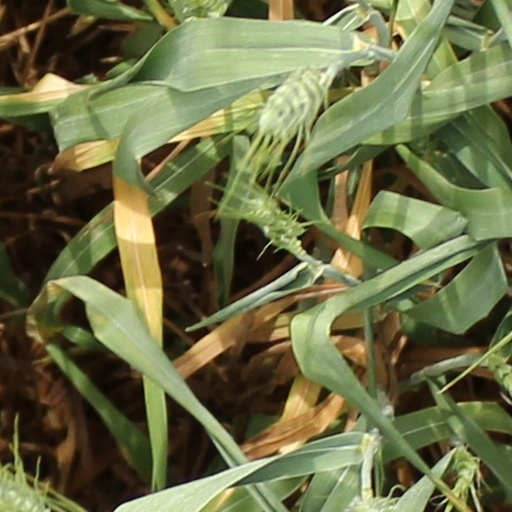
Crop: wheat